Fort de Cormeilles-en-Parisis

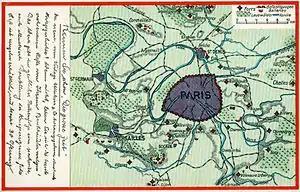
German post card showing the fortifications of Paris

The Fort de Cormeilles-en-Parisis was constructed between 1874 and 1877 as part of a new plan for the defense of Paris developed by General Raymond Adolphe Séré de Rivières, near the town of Cormeilles-en-Parisis. During the Franco-Prussian War, German troops had used the hill upon which the fort sits as a spotting and firing location, ideal for the siting of new rifled guns whose range was increased over old-fashioned smooth-bore guns. These weapons could attack Paris from Cormeilles, so a new outer ring of forts had to be built outside the first ring of forts built in 1840–1860 to deny the area to enemy gunners. The Séré de Rivières system was designed as a response to these technological innovations, and to the loss of French territories in Alsace and Lorraine.